21st Construction Regiment (Australia)

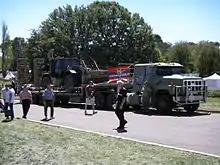
A truck belonging to the 21st Construction Regiment on display at the Australian War Memorial open day in 2007

Up until the 1990s when a centralised training model was adopted, the regiment undertook its own basic, employment and promotion courses. When the regiment had originally been raised under the supplementary reserve scheme, its personnel had been placed under conditions of service that enabled them to serve with only limited impact upon their civilian careers. This was done by allowing members only to parade for one annual two week camp a year. These conditions remained until 1995 when its personnel became subject to the same requirements of other Reserve units, which essentially required members to attend weekly parades and monthly exercises. In 1996, the regiment was issued with a unit colour patch that consisted of the purple background of the engineers and a red triangle. Throughout the 1990s, annual camps were undertaken in Rylestone, Shoalwater Bay, Holsworthy, Singleton, Port Wakefield, Goat Island, Majura, and Kapooka.